Ben Johns

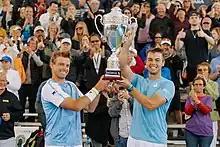
Ben Johns (right), alongside his brother, Collin Johns (left), after winning the Men's Doubles title at the PPA Carvana Arizona Grand Slam Presented by Hyundai in February 2023

Benjamin Ellingham Johns (born March 18, 1999) is an American professional pickleball player. As of March 2025, he is ranked No. 1 in the world for mixed doubles, No. 2 for Singles, and No. 1 for Men's Doubles by the Pro Pickleball Association. (PPA)